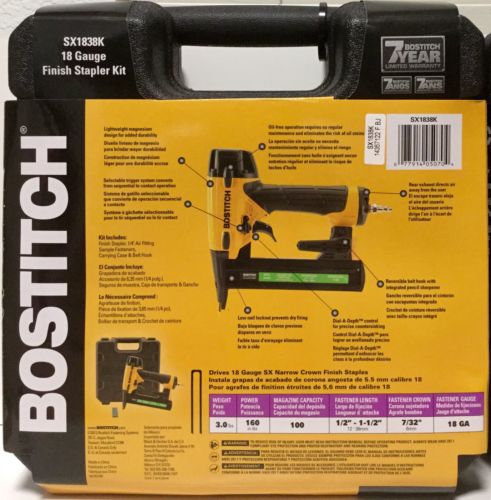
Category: stapler